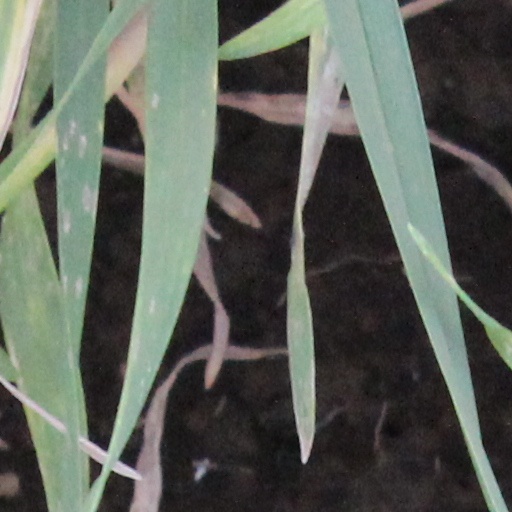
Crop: wheat